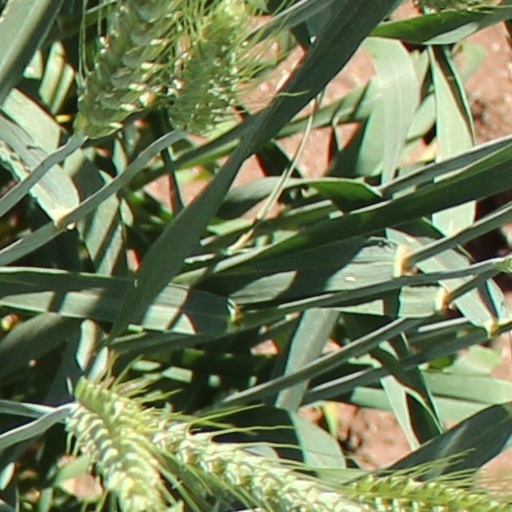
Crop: wheat